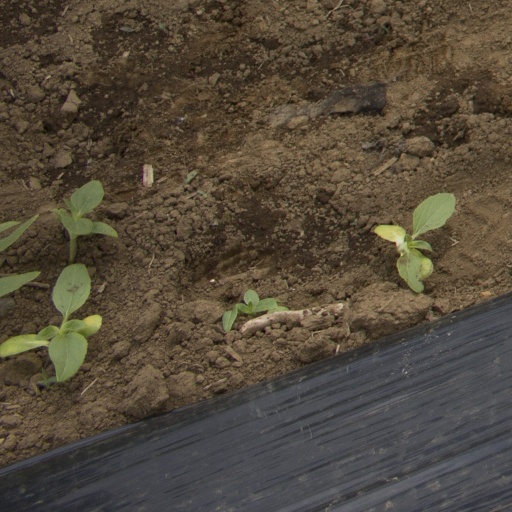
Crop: Jerusalem artichoke